The Siege of the Alcazar

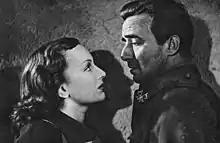
Mireille Balin and Fosco Giachetti in 'The siege of the Alcazar'

The film won the "Mussolini Cup" in Venice Film Festival for being the Best Italian Film.